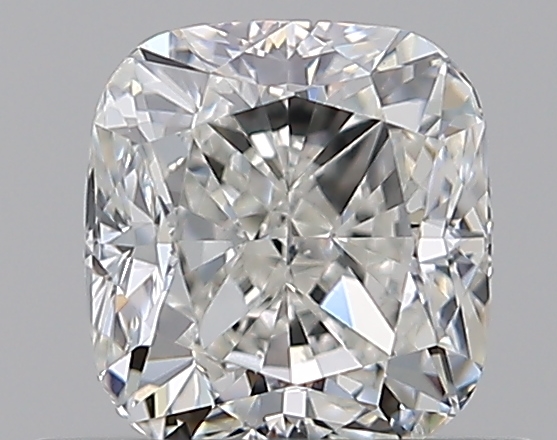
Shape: cushion
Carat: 0.66
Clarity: VS2
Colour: H
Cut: EX
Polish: EX
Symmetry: VG
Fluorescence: F
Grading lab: GIA
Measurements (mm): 5 x 4.69 x 3.27